Yapong dance

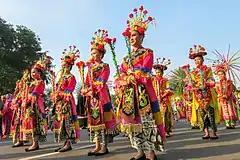
Yapong dancers wearing traditional clothes

The Yapong dance was first performed to prepare for the 450th anniversary of the city of Jakarta in 1977. At that time, the "Dinas Kebudayaan DKI" prepared a mass dance performance with the story of the struggle of "Prince Jayakarta". The performance, in the form of a ballet, was entrusted to Bagong Kussudiarjo to organize the event. To prepare for the performance, Bagong conducted research for several months on the lives of the Betawi people. Bagong carried out this research through libraries, films, slides, and direct observations of the Betawi people. Finally, this performance was successfully staged on 20 and 21 June 1977 at the Senayan Convention Center, Jakarta. The performance was supported by 300 artists and musicians who took part in it.